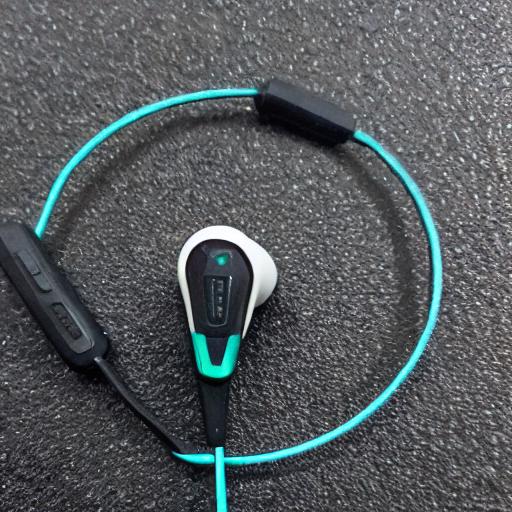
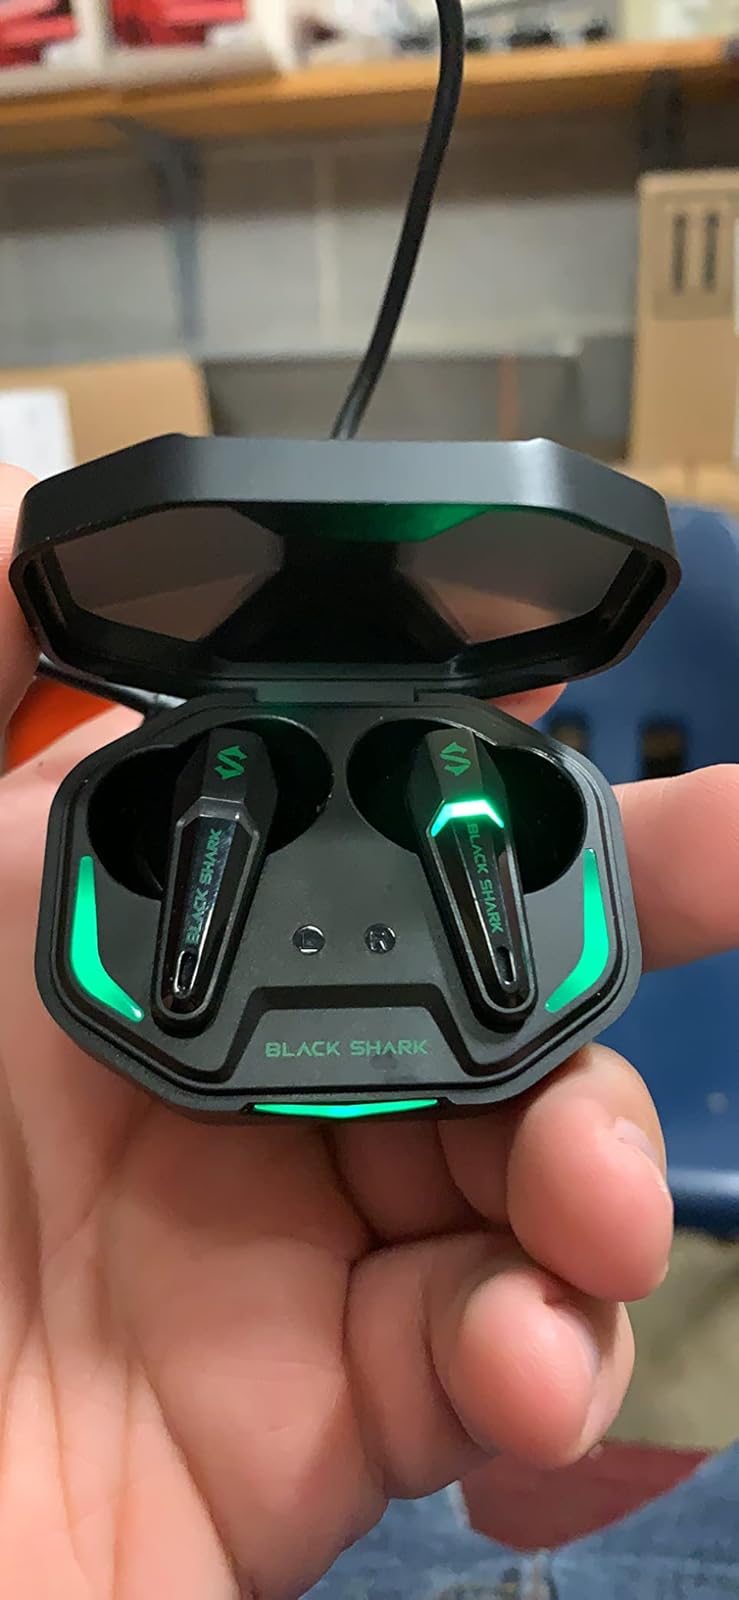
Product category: earbuds
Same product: no